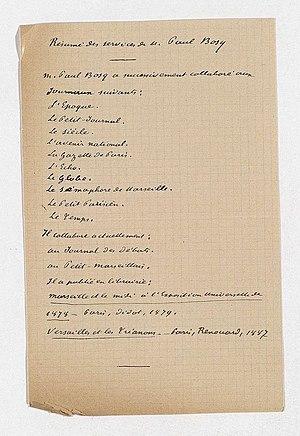
Résumé de carrière de Paul Bosq en 1894, au moment de sa décoration de chevalier de la Légion d'Honneur
Marie Joseph Paul Bosq, né à Marseille le 25 février 1845 et mort à Diénay le 30 octobre 1922 est un écrivain et journaliste français.